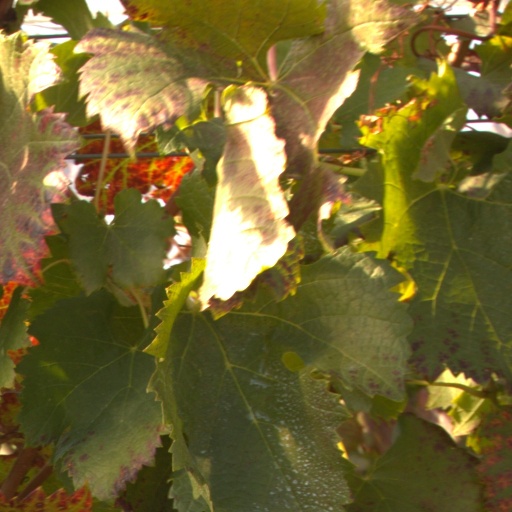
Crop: grape